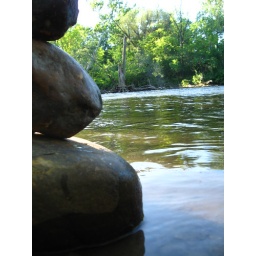
Stacked rocks near the river